Union Theological Seminary

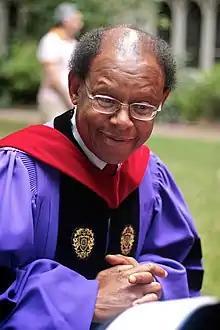
James Cone

Several of Union's members also teach in the Religious Studies department at Columbia University, the Teachers College, Columbia University, New York Theological Seminary, and the Jewish Theological Seminary of America.